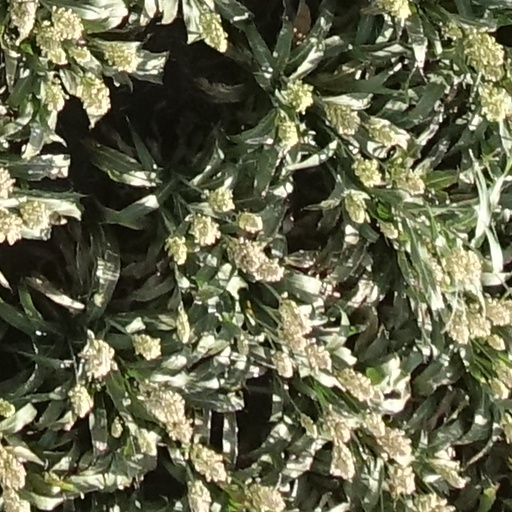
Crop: sorghum